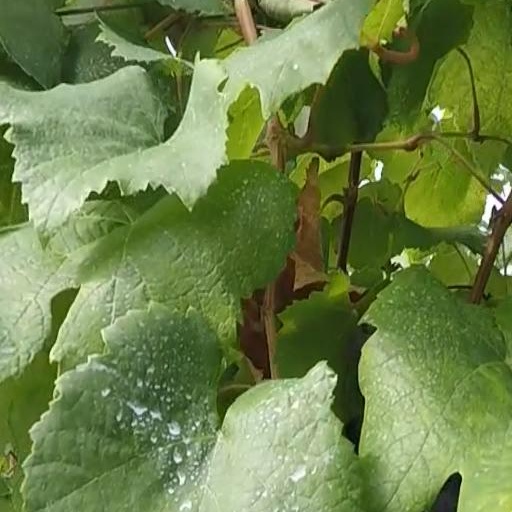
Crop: grape